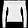
Label: T - shirt / top